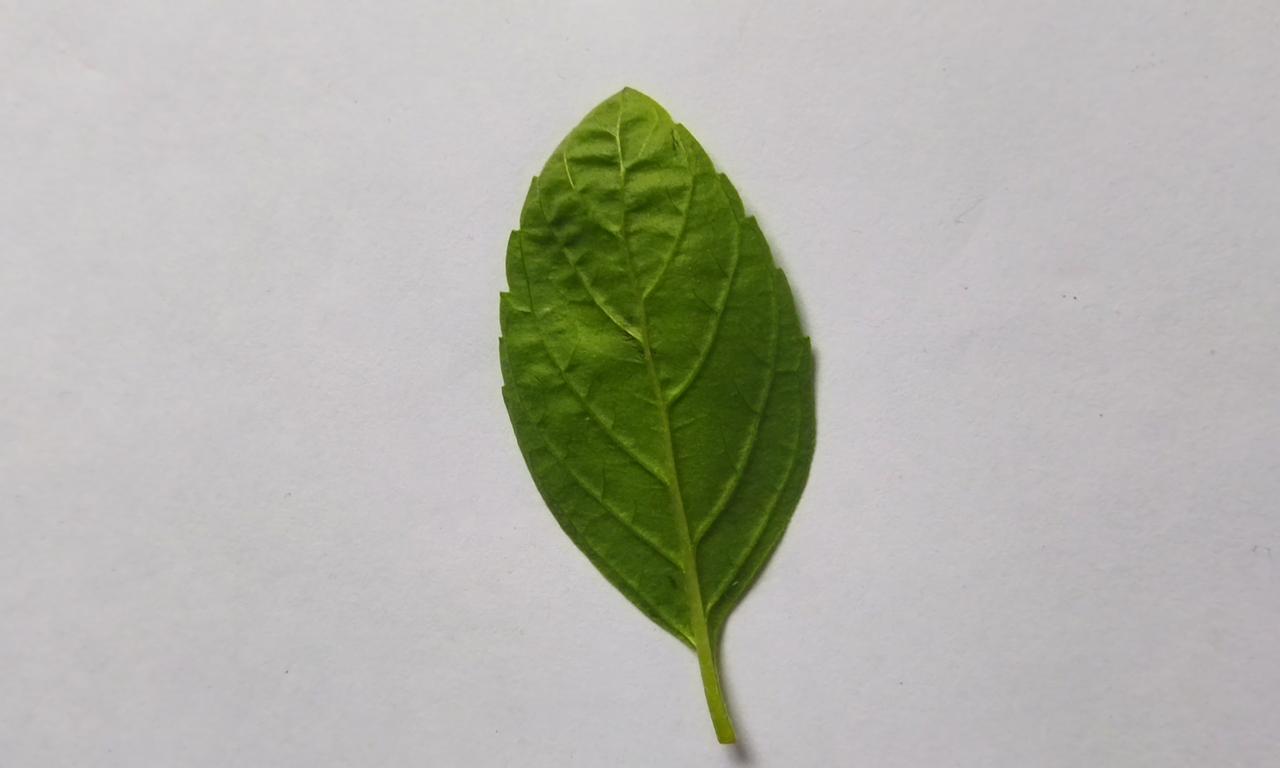
Label: Fresh